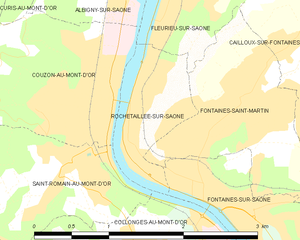
Carte des communes françaises